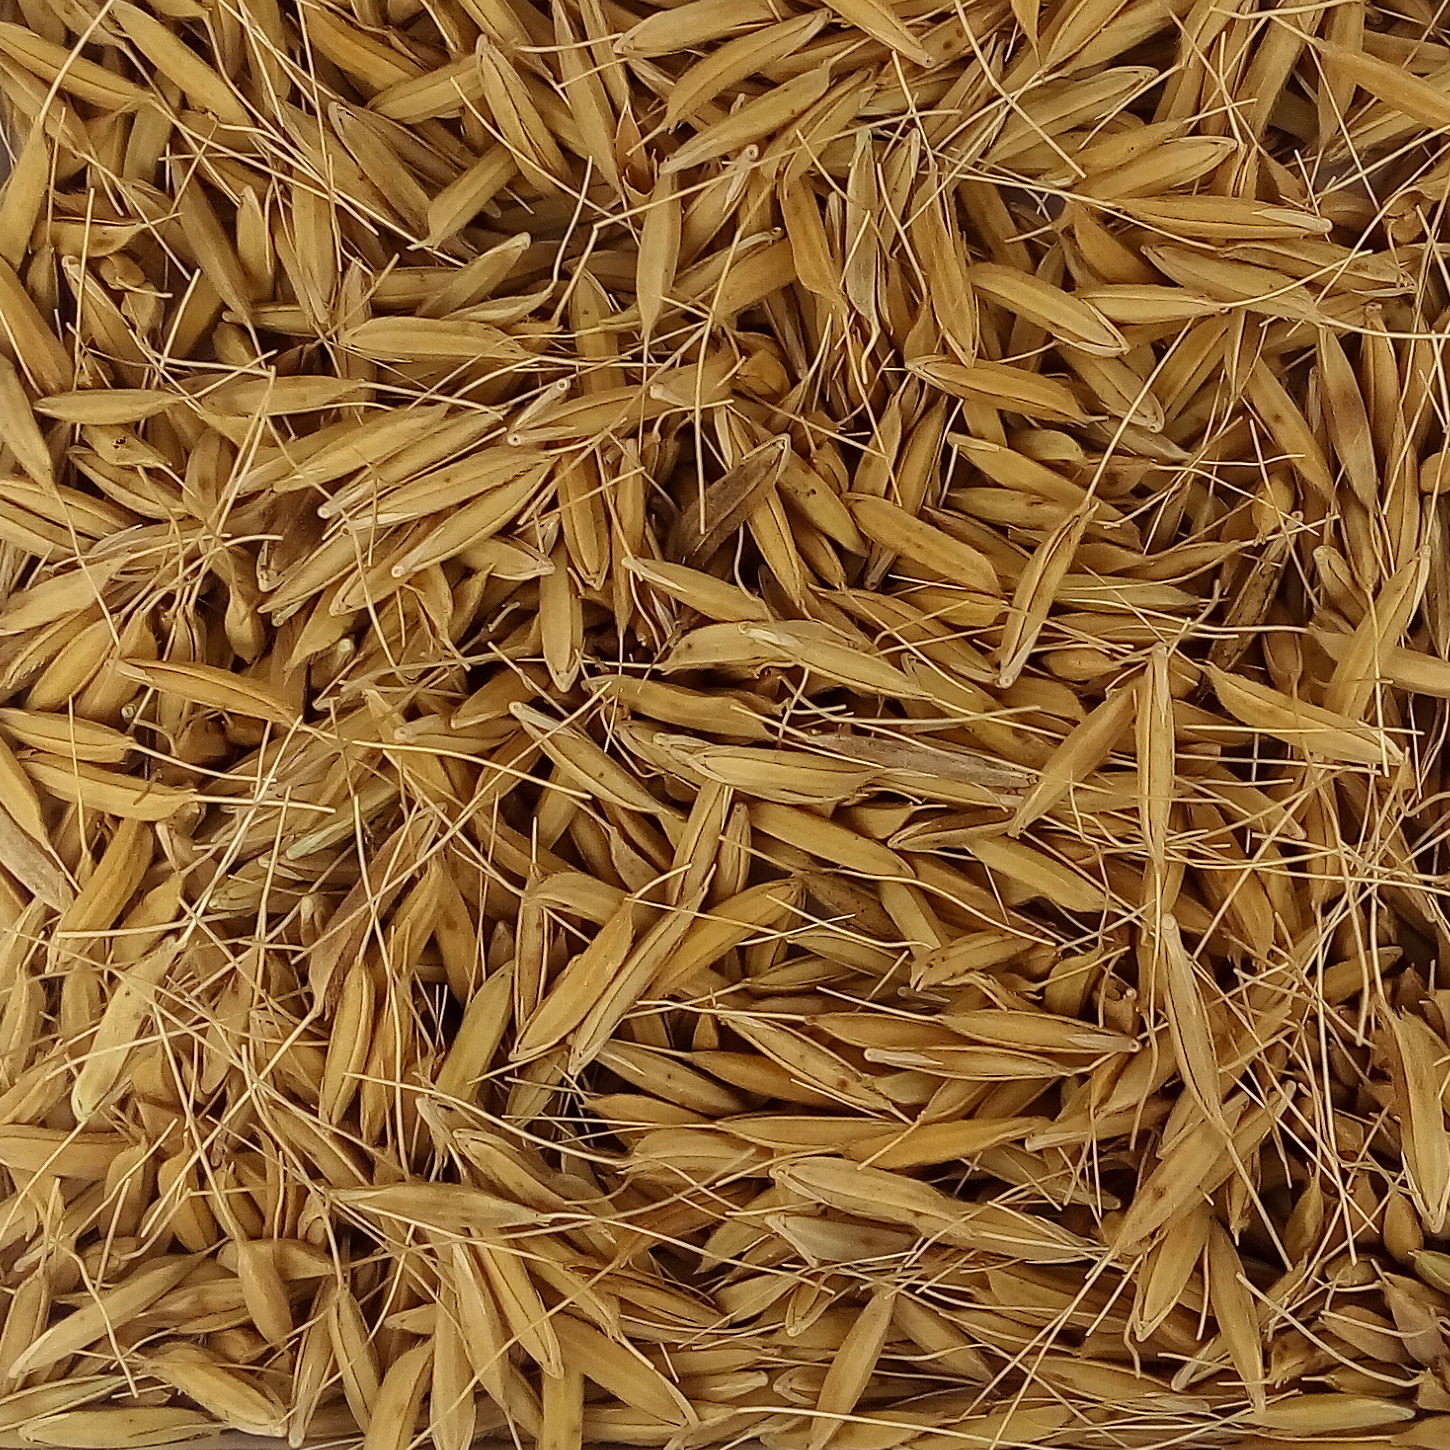
Rice seed variety: PB_6